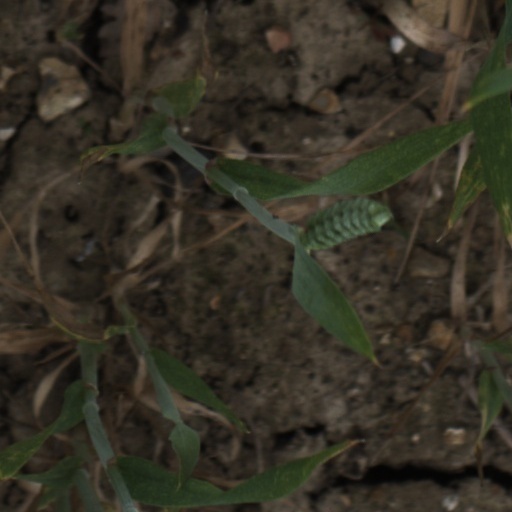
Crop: wheat